John Caradja

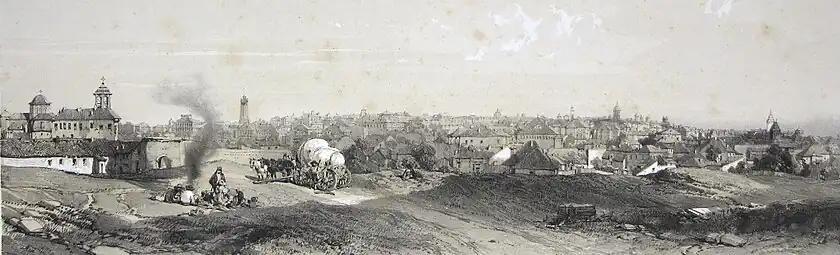
View over the remains of Curtea Nouă and Dealul Spirii, in an 1841 etching by Eugène Cicéri and Michel Bouquet

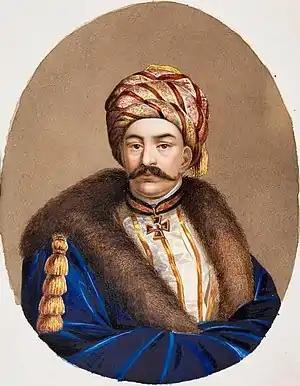
Watercolor portrait of Caradja's enemy Manuc Bei, made during his time in exile

Initially, Caradja was successful in blocking out the Eastern plague, which during 1812 only touched Teleorman County; on 10 December, he ordered that any plague fatalities be dragged out with hooks and buried in a mass grave. He also ordered Bucharest's health inspector, Archisatras, to give him routine reports on any signs of disease. The country's economic decline, worsened by months of Russian military occupation, did not prevent Caradja from instituting new fiscal policies which the population at large perceived as absurdly harsh. According to reports left by Caradja's enemy Manuc Bei, fiscal innovations were inaugurated by "Caimacam" Argyropoulos, who pressured Wallachian citizens into paying an additional contribution of 2.1 million piasters, claiming that these were upkeep they still owed to the Russian troops. Manuc also claims that Caradja and Argyropoulos never paid their dues in this respect, keeping the money for themselves while also trading away the cattle and grain that had been nominally requisitioned by Russia. The policies were not fully endorsed by the Wallachian "Vistier" (treasurer) Grigore Brâncoveanu; within six months of office, Caradja had him replaced with a more compliant Constantin Filipescu. Brâncoveanu's ouster was in itself a highly unpopular gesture.